Triggerfish

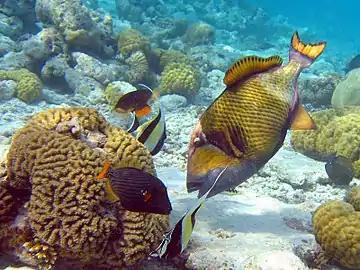
The titan triggerfish can move relatively large rocks when feeding and is often followed by smaller fish, in this case orange-lined triggerfish and moorish idol, that feed on leftovers.

Male and female triggerfish perform certain prespawning behaviors: blowing and touching. A male and female blow water on the sandy bottom (usually in the same spot at the same time) and set up their egg site. They touch their abdomens on the bottom as if they are spawning. During actual spawning, eggs are laid on the sandy sea bottom (triggerfish are demersal spawners despite their large size). Eggs are scattered and attached to sand particles. Triggerfish eggs are usually very small (diameter of 0.5–0.6 mm) and are easily spread by waves. After spawning, both the male and female participate in caring for the fertilized eggs (biparental egg care). A female triggerfish stays near the spawning ground, around 5 m off the bottom, and guards the eggs within her territory against intruders. Some common intruders include "Parupeneus multifasciatus, Zanclus cornutus, Prionurus scalprum", and conspecifics. Besides guarding, females roll, fan, and blow water on eggs to provide oxygen to the embryos, thereby inducing hatching. This behavior of female triggerfish is called "tending", and males rarely perform this behavior. A male triggerfish stays farther above the eggs and guards all the females and eggs in his territory. Males exhibit aggressive behaviors against conspecific males near the boundaries of their territories.